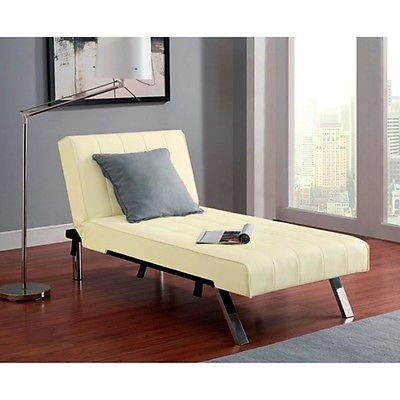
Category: sofa